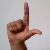
The image shows a hand gesture representing the letter 'L' in Indian Sign Language.